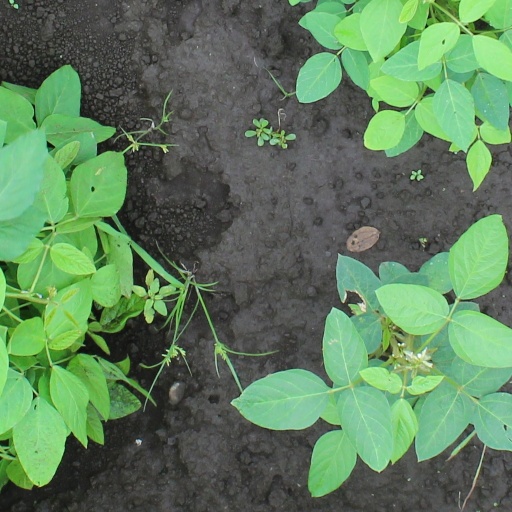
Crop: soybean